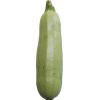
Label: zucchini